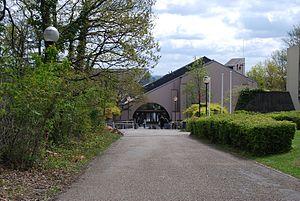
Vue du quartier Agora, dans le domaine de l'université de Liège au Sart Tilman
La faculté de droit, de science politique et de criminologie de l'université de Liège est l'une des facultés de l'université de Liège située à Liège en Belgique. Elle regroupe les départements de droit et de science politique ainsi que l'École liégeoise de criminologie Jean Constant.